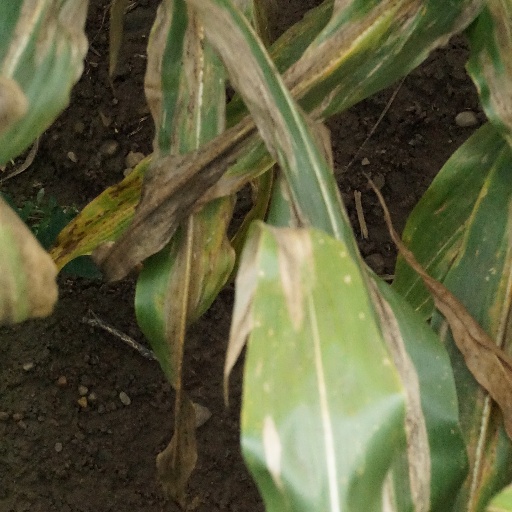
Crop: maize; corn